Sticky rice in bamboo

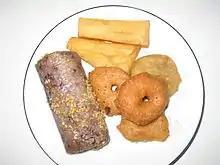
"Paung din" and Burmese fritters are common breakfast foods in Myanmar (Burma).

In Cambodia, sticky rice in bamboo is called "kralan". It is made by roasting a mixture of glutinous rice, black-eyed peas or beans, coconut milk, grated coconut and palm sugar in bamboo tubes over a fire for around 90 minutes. "Kralan" is often eaten at Chinese and Khmer New Year. According to archeological evidence, rice has been cooked in bamboo already by the Mon-Khmer tribes and in Khmer Empire "kralan" was used as military rations, which has led historian Dr. Michel Tranet to conclude that the method of roasting sticky rice in bamboo tubes originated in Cambodia. Thma Krae village in Kratie Province and Samrong Khnong village in Battambang Province have become well known for their sticky rice in bamboo.